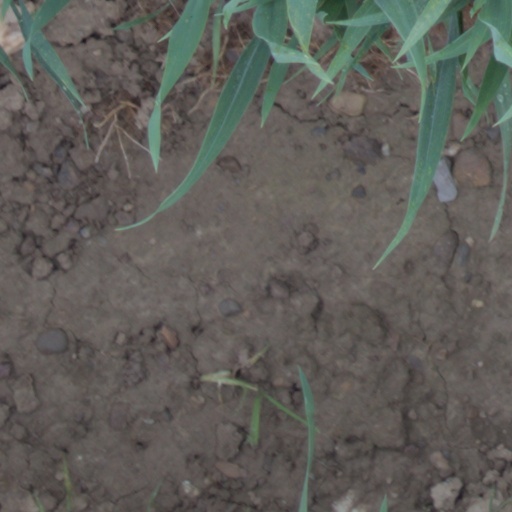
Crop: wheat